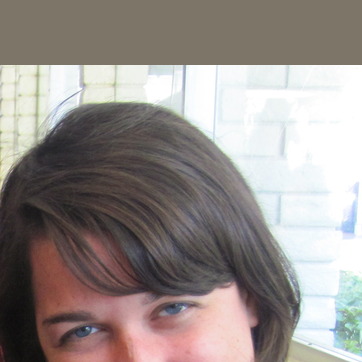
Material: hair